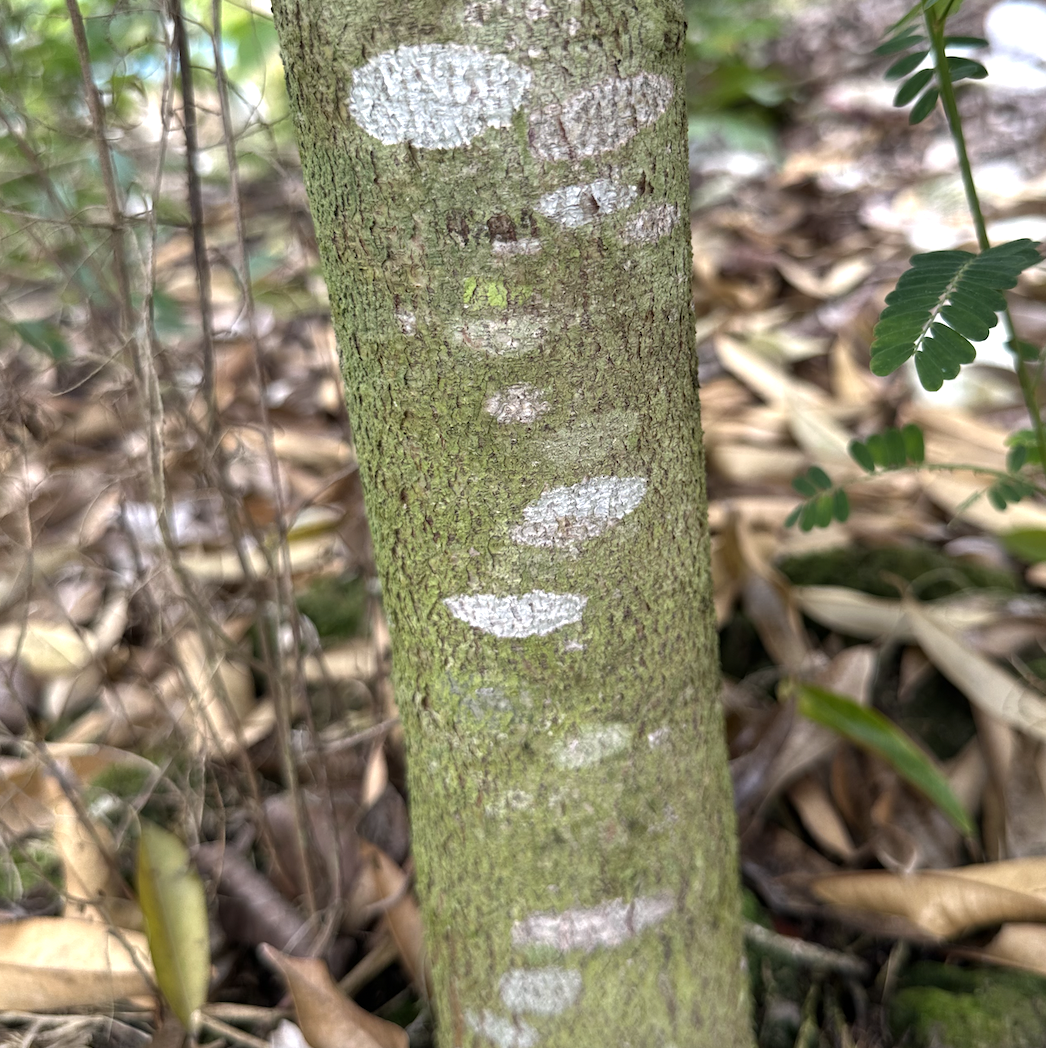
Label: pink_disease